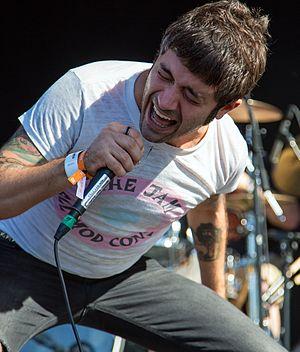
Daryl Palumbo est un musicien américain de emo/metal, il est né le 10 février 1979, il fait partie du groupe Glassjaw, Head Automatica ainsi que United Nations. Il souffre de la Maladie de Crohn.